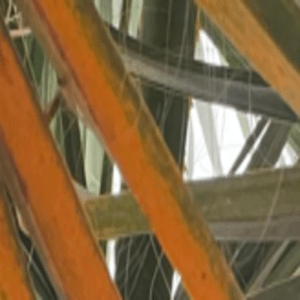
Label: Manganese Deficiency